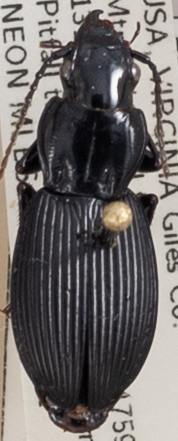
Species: Pterostichus lachrymosus
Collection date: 2019-05-21
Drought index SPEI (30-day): -0.62
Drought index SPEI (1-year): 2.09
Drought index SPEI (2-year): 2.09